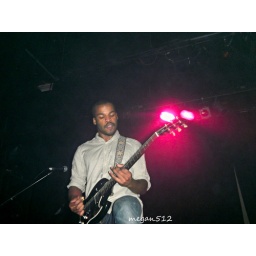
you me at six, the audition, kids in glass houses australian tour. metro theatre. 26.sept.2010